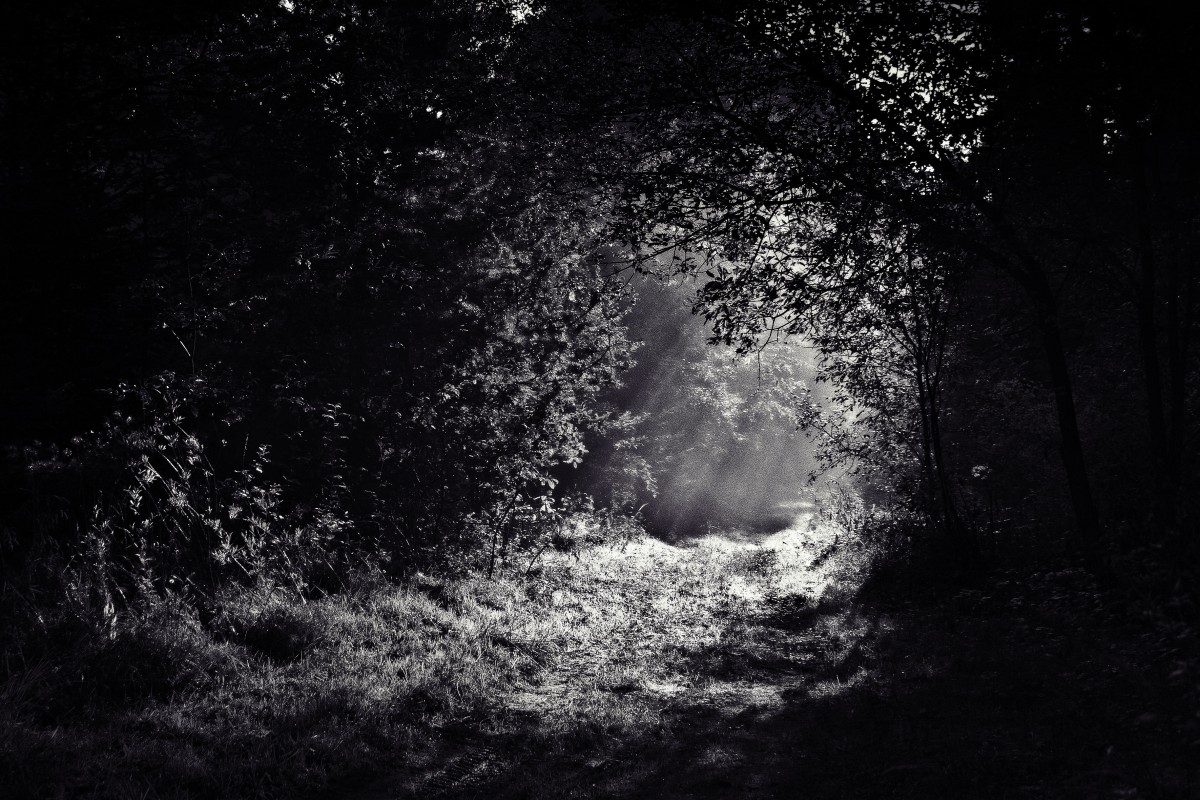
Tags: nature, forest, light, black and white, night, sunlight, ray, atmosphere, darkness, moon, moonlight, astronomical object, monochrome photography